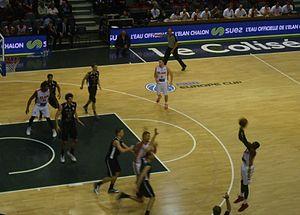
Match de FIBA Europe Cup 2015-2016 entre l'Elan Chalon et Den Bosch
Chalon-sur-Saône est une commune française située dans le département de Saône-et-Loire en région Bourgogne-Franche-Comté.
La Coupe d'Europe de basket-ball 2015-2016 est la 1ʳᵉ édition de la Coupe d'Europe FIBA, troisième compétition européenne de clubs dans la hiérarchie du basket-ball européen, qui remplace l'EuroChallenge. L'organisation du final four est attribuée au club de l'Élan sportif chalonnais et se déroule donc en France, à Chalon-sur-Saône.
La saison 2015-2016 de l'Élan sportif chalonnais est la vingtième de l'Élan chalon en Pro A.